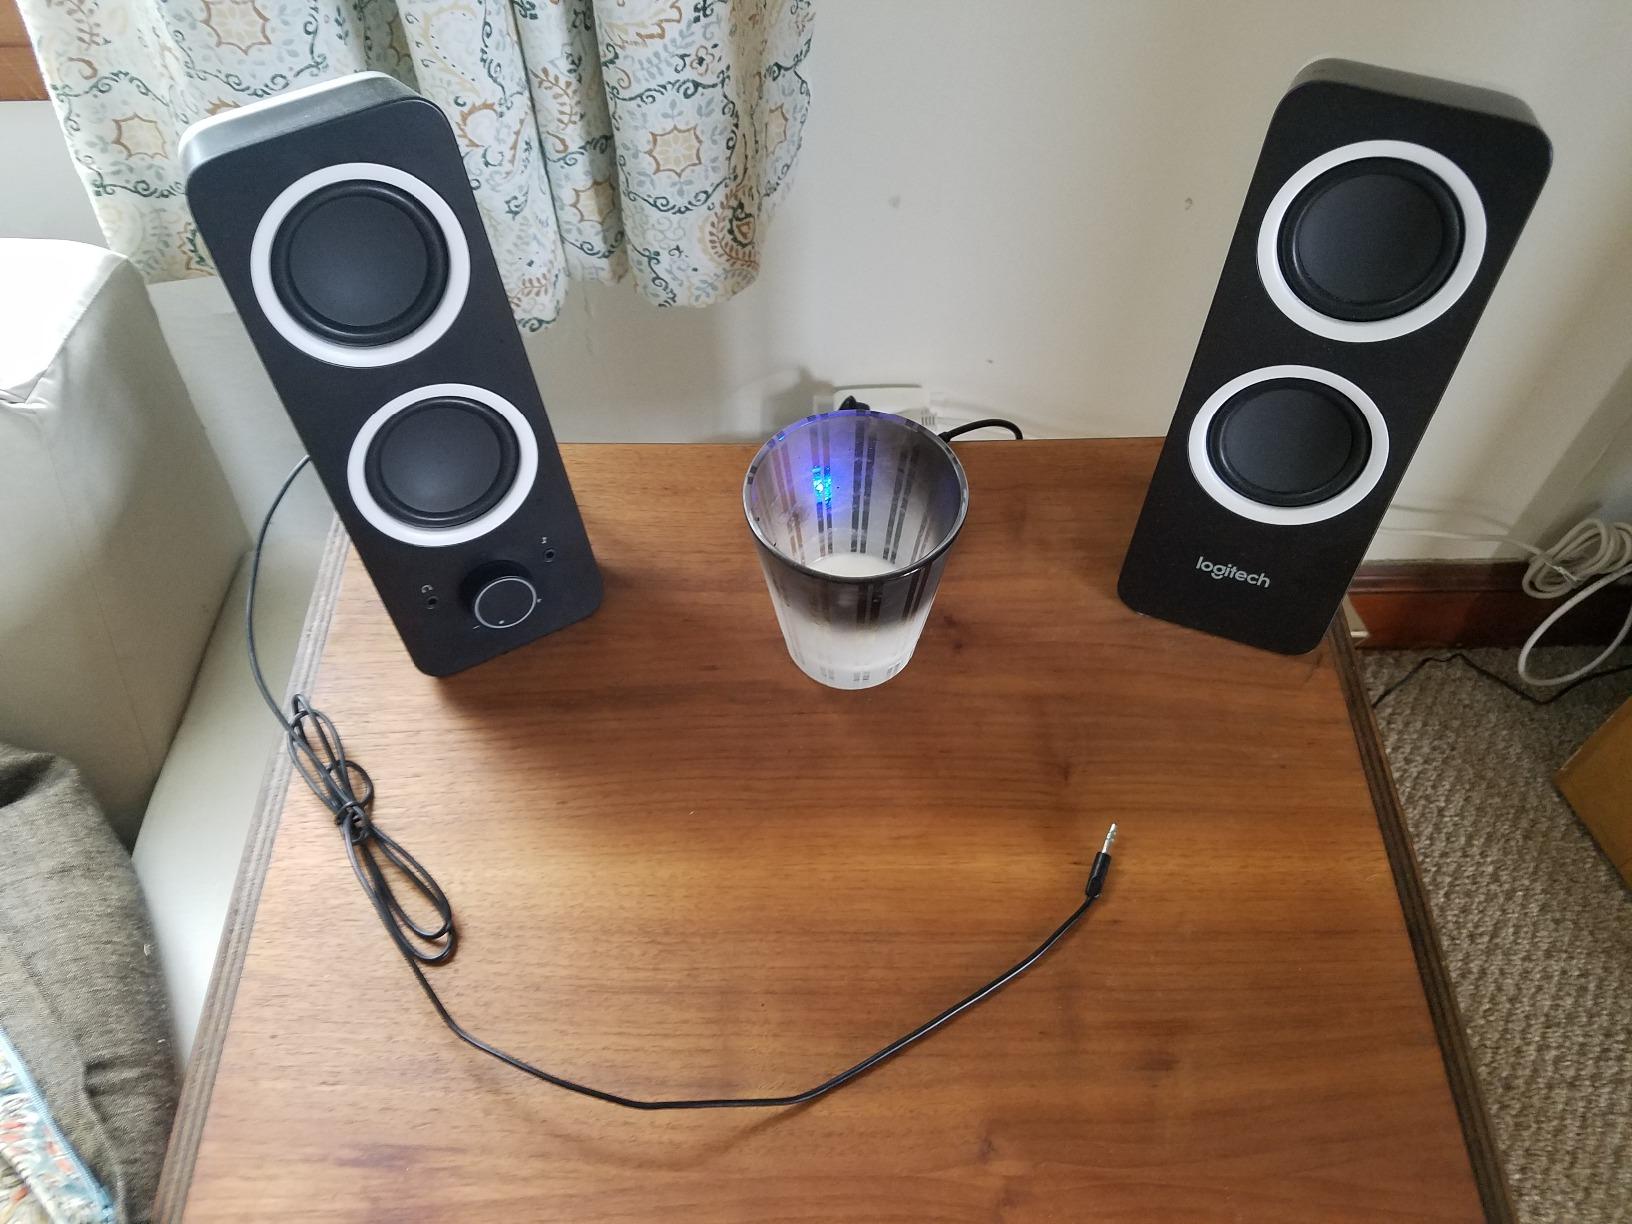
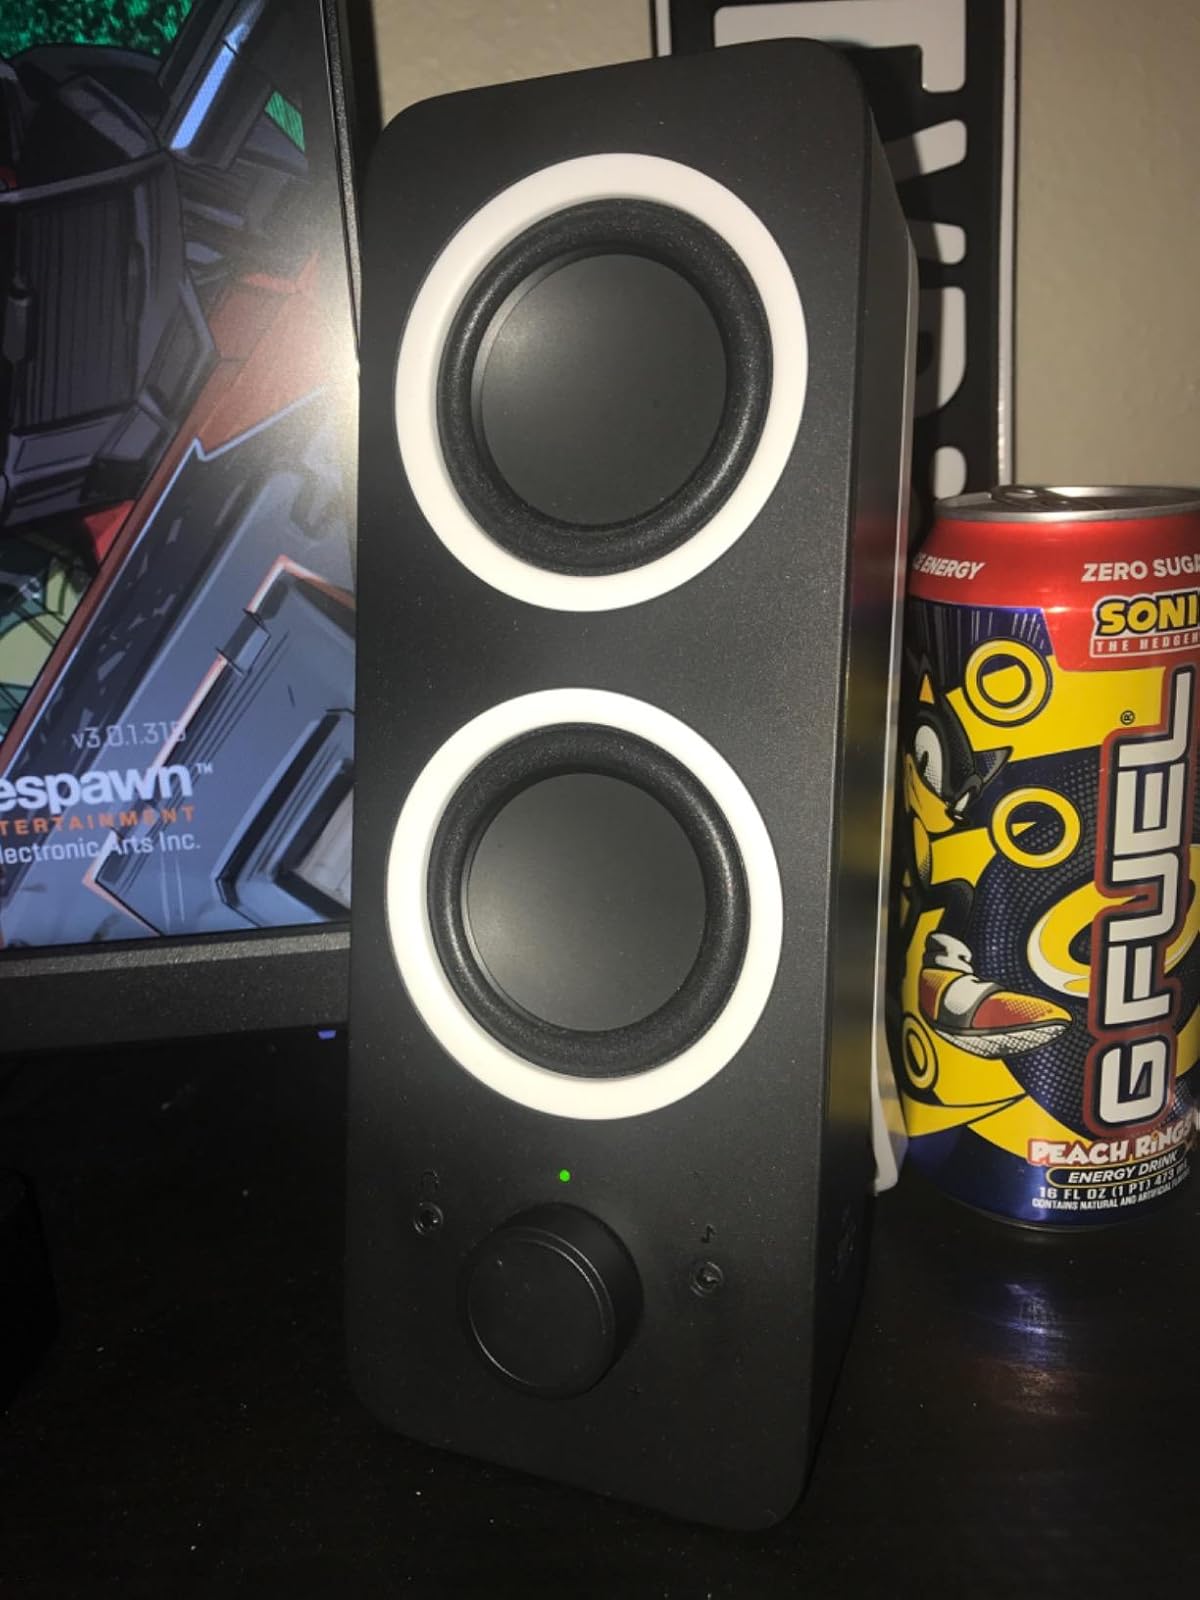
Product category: speaker
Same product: yes